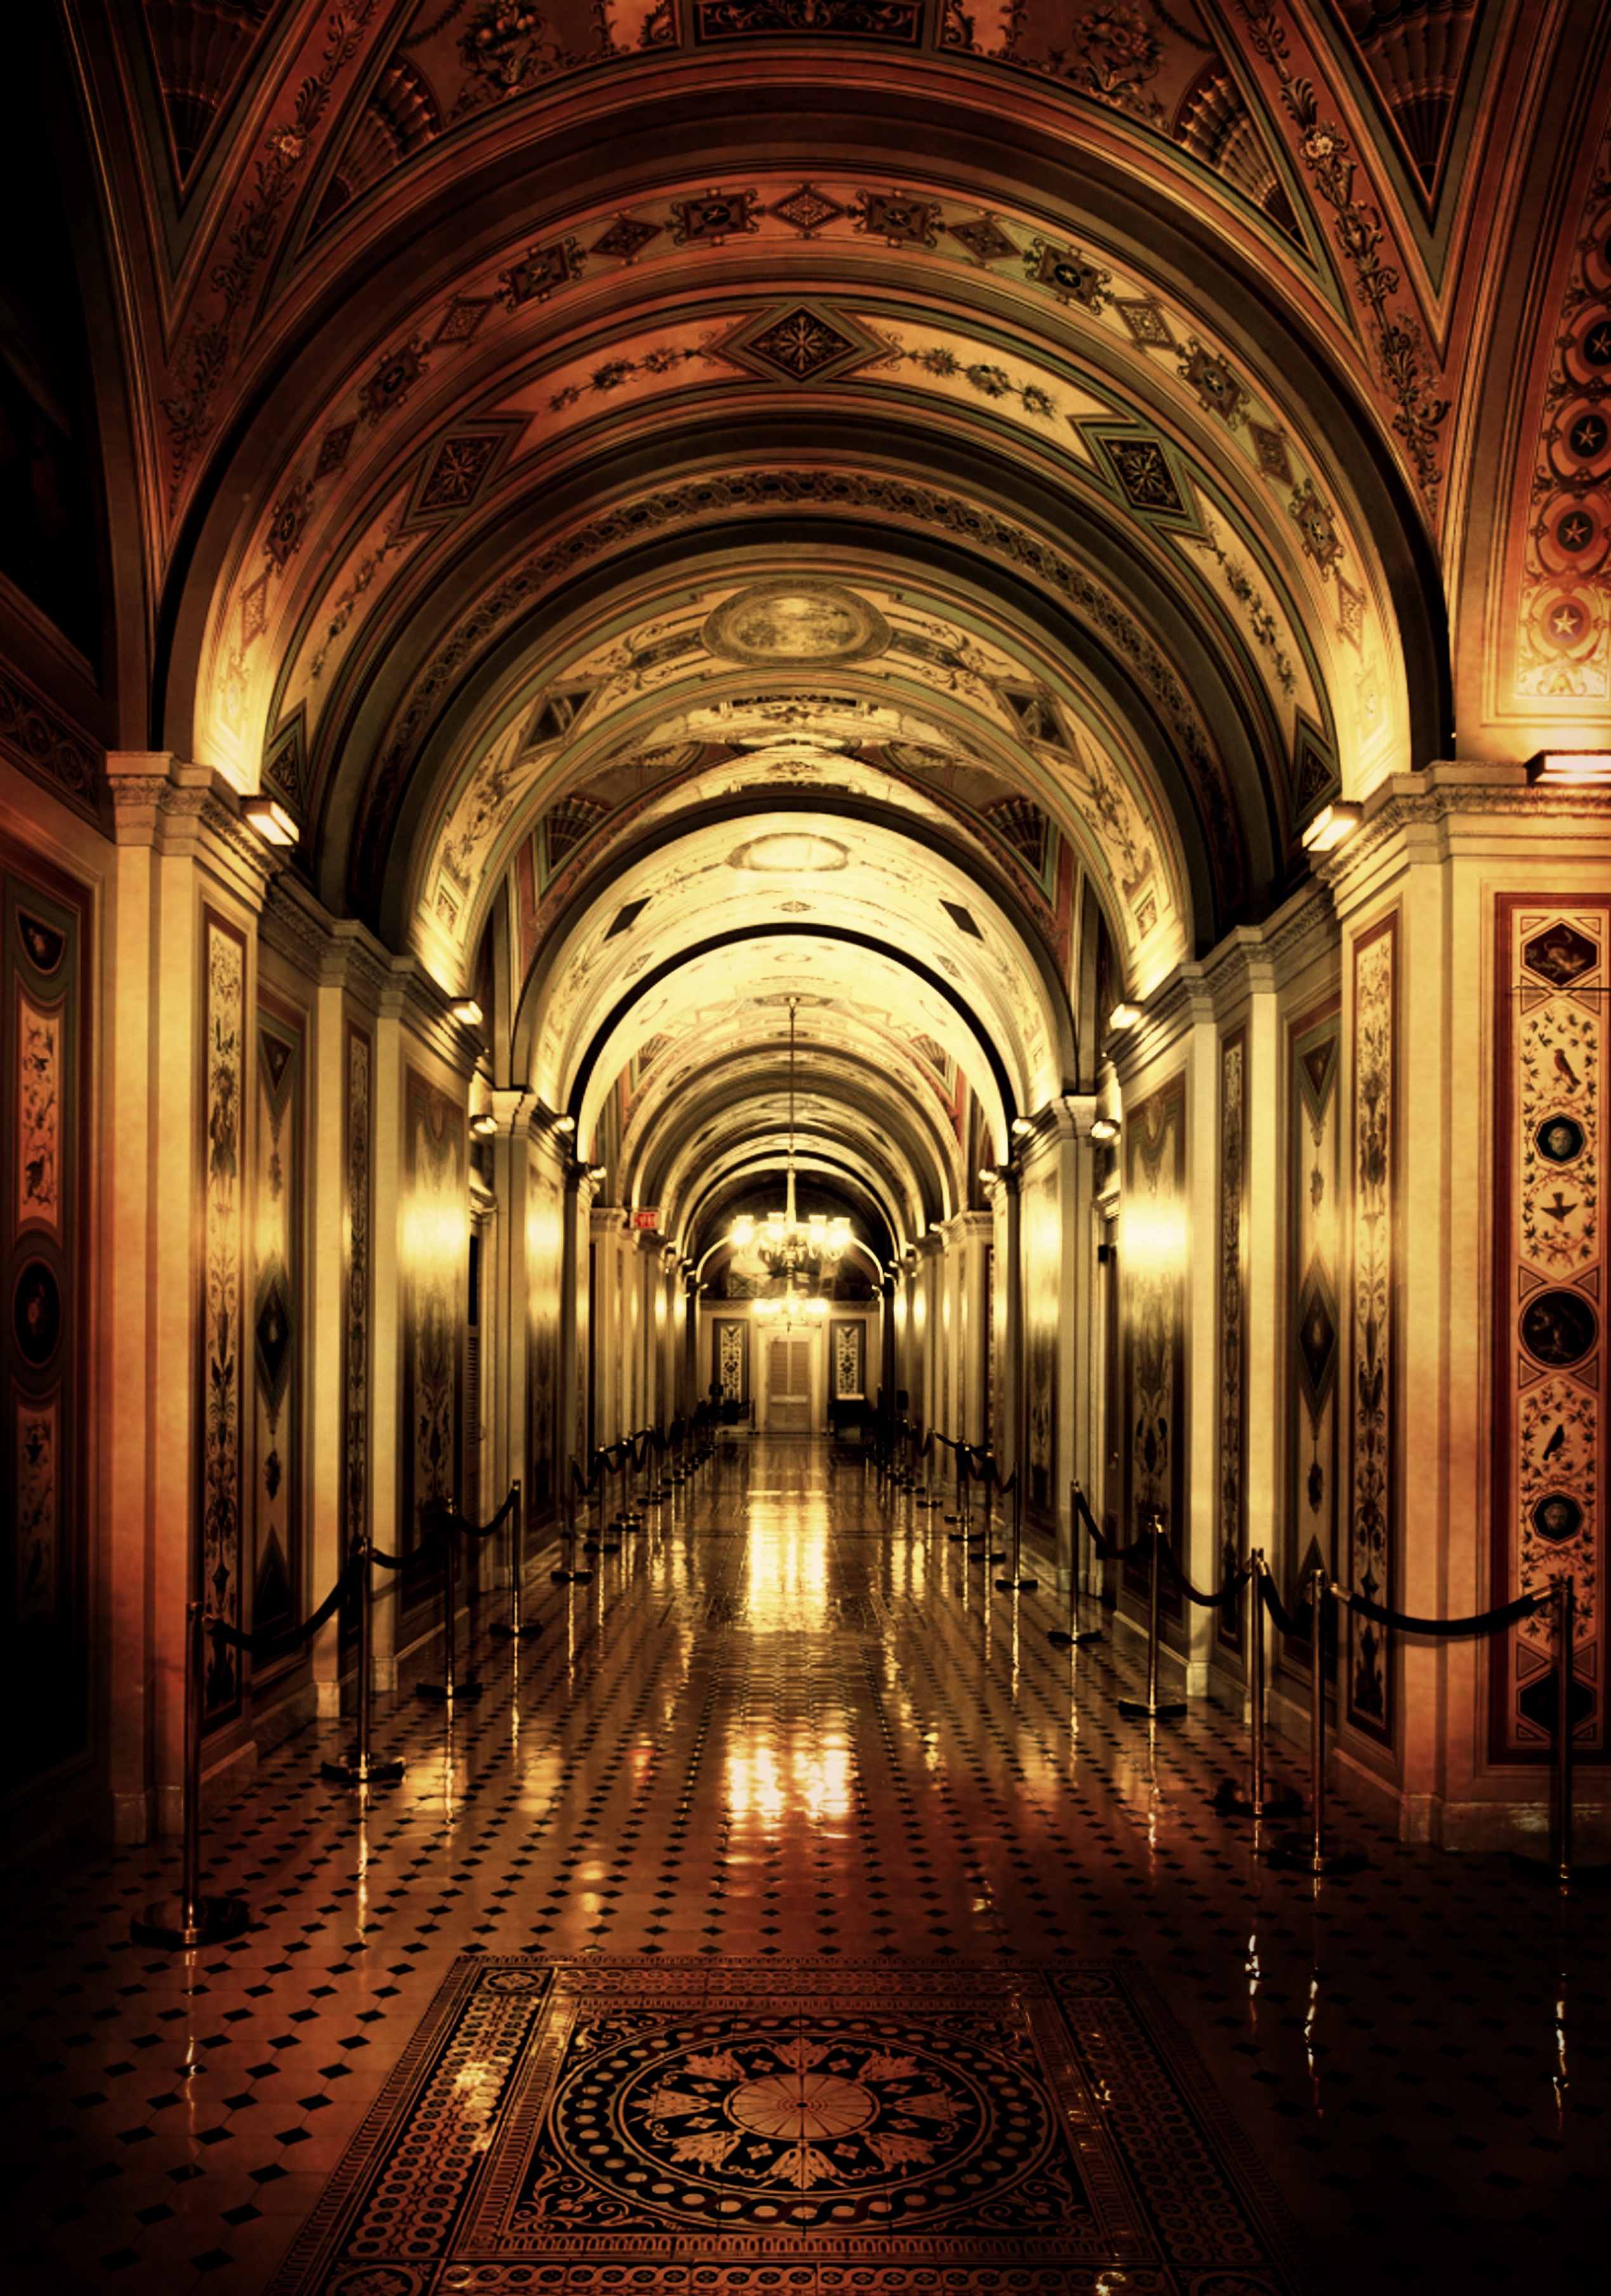
light, architecture, night, floor, building, arch, usa, darkness, cathedral, lighting, aisle, symmetry, marble, arcade, shiny, mosaics, capitol, gang, polished, atmospheric, washington dc, imposing, inner hallway, palatial, ancient history